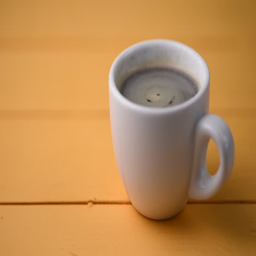
espresso in a white cup